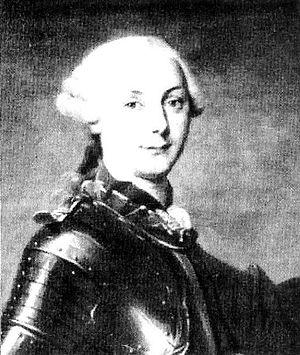
Charles de Bussy de Castelnau (1718 ou 1720-1785)
L'Inde française regroupe différentes possessions coloniales françaises en Inde entre 1668 et 1954. À partir de 1816, elles portent le nom d'Établissements français dans l'Inde et incluent Pondichéry, Karikal et Yanaon sur la côte de Coromandel, Mahé sur la côte de Malabar et Chandernagor au Bengale. Le premier comptoir est installé à Surate en 1668 par la Compagnie française des Indes orientales, puis c'est le tour de Pondichéry en 1673, de Chandernagor en 1686, de Mahé en 1721, de Yanaon en 1725 et de Karikal en 1739, constitués en districts d'un même territoire, auxquels s'ajoutent les comptoirs de Balasore, Cassimbazar, Yougdia, Dacca, Patna, Masulipatam, Calicut et Surate. Chandernagor est rendue à l'Inde dès 1949, le reste devenant indien en 1954. La superficie de ces possessions est alors 510 km², dont 293 km² pour Pondichéry.
Haidar Alî est le dirigeant de facto, puis ultan du royaume de Mysore en Inde du Sud de 1761 à sa mort.
Charles Joseph Patissier de Bussy, marquis de Castelnau, né en 1718 ou en 1720 à Bucy-le-Long, près de Soissons et mort le 7 janvier 1785 à Pondichéry, est un général français, qui effectue l'essentiel de sa carrière militaire lors de ses deux séjours aux Indes françaises.